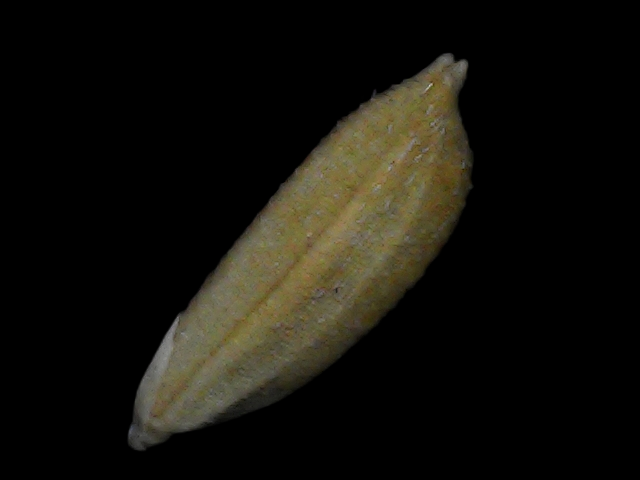
Rice variety: Bd93